Toucheng

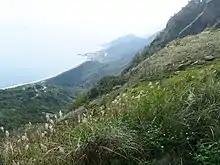
View from Caoling Historic Trail

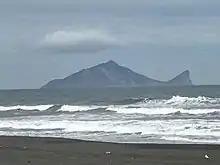
View of Guishan Island

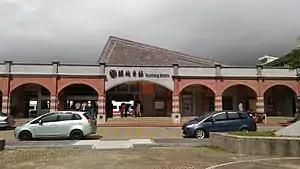
Toucheng Station

Toucheng is served by the Yilan Line of Taiwan Railway Administration on Dali Station, Daxi Station, Dingpu Station, Guishan Station, Sicheng Station, Toucheng Station and Wai-ao Station. Toucheng has more rail stations (three) than any other townships in Taiwan. There are seven stations along the route.